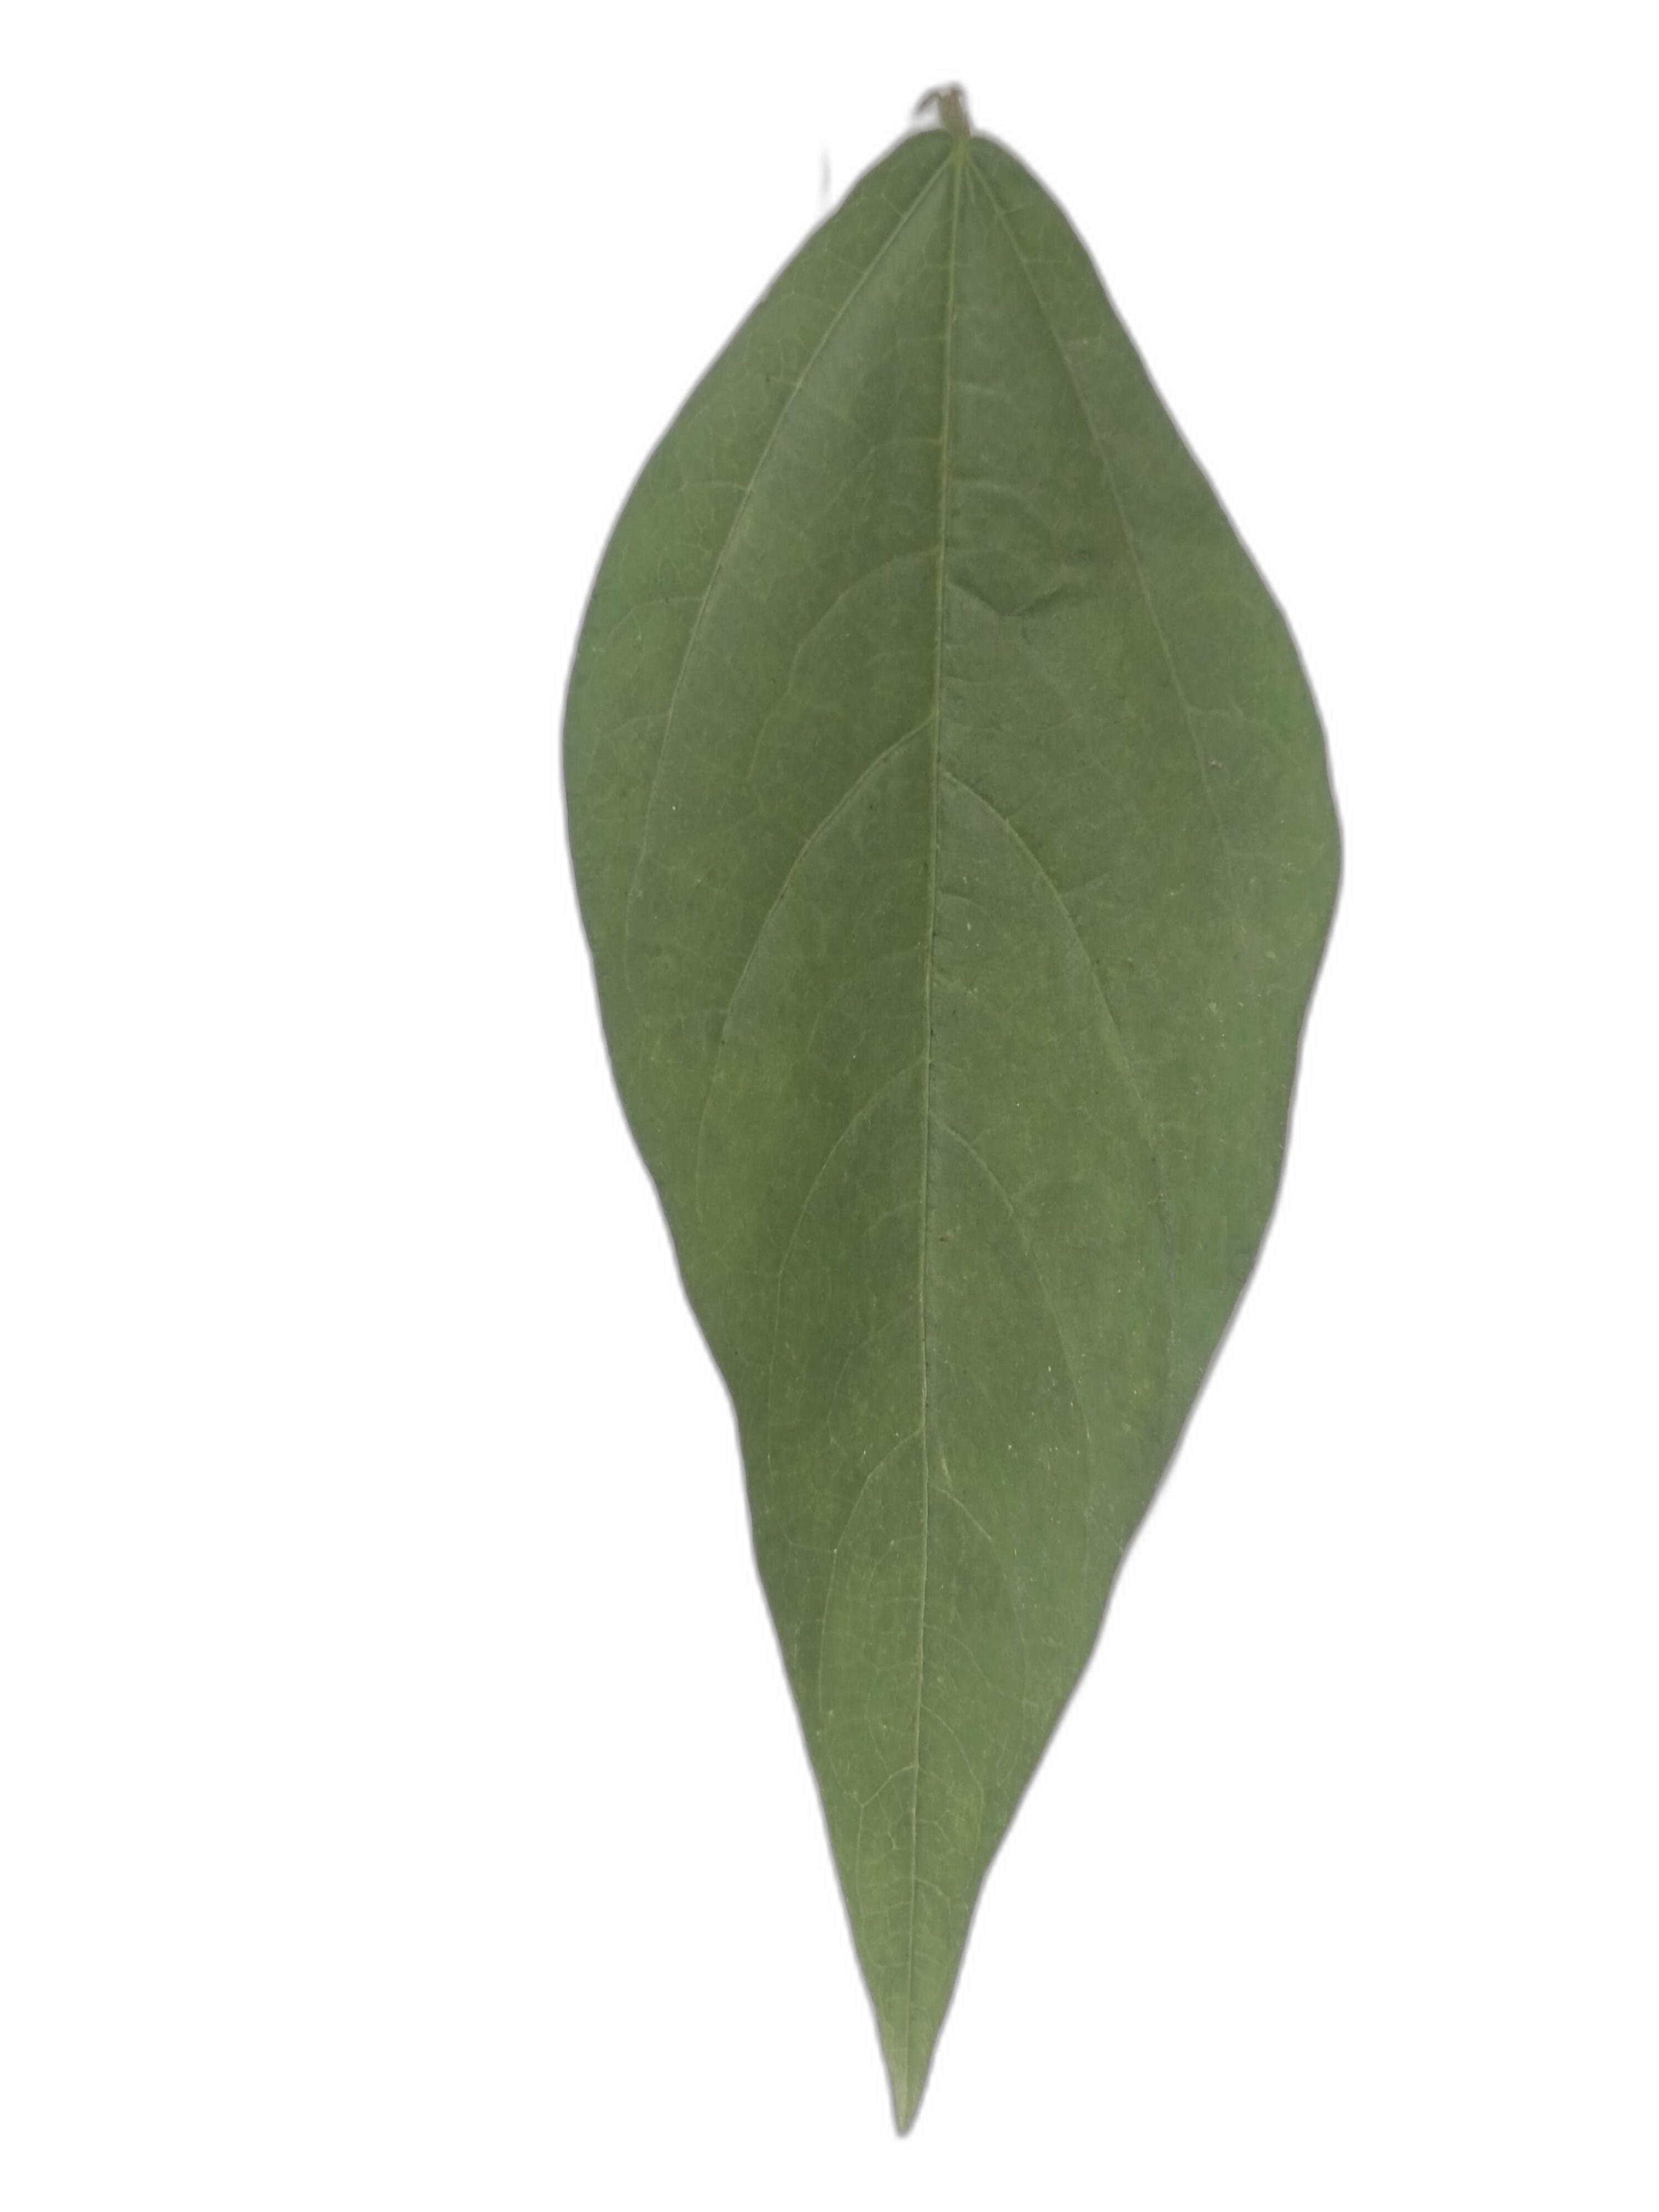
Label: Healthy